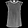
Label: T - shirt / top